360-degree video

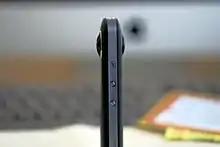
Some omnidirectional cameras contain wide-angle lenses on the front and rear to facilitate the recording of 360-degree video.

360-degree video is typically recorded using either a special rig of multiple cameras, or using a dedicated camera that contains multiple camera lenses embedded into the device, and recording overlapping angles simultaneously. Specialized omnidirectional cameras and rigs have been developed for the purpose of recording 360-degree video, including rigs such as GoPro's Omni and Odyssey (which consist of multiple action cameras installed within a frame), and contained cameras like the Nokia OZO. There have also been handheld dual-lens cameras such as the Ricoh Theta S, Samsung Gear 360, Garmin VIRB 360, and the Kogeto Dot 360—a panoramic camera lens accessory for smartphone cameras.